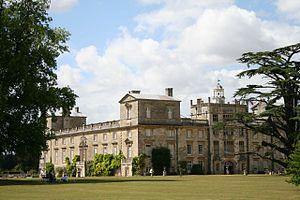
Cette liste des musées du Wiltshire, Angleterre contient des musées qui sont définis dans ce contexte comme des institutions qui recueillent et soignent des objets d'intérêt culturel, artistique, scientifique ou historique. leurs collections ou expositions connexes disponibles pour la consultation publique. Sont également inclus les galeries d'art à but non lucratif et les galeries d'art universitaires. Les musées virtuels ne sont pas inclus.